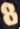
Number: 8